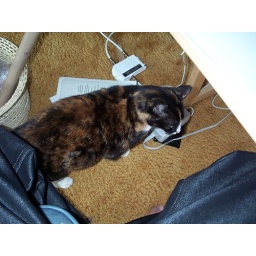
Shadow under computer desk